Night (David Tukhmanov song)

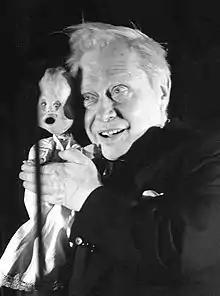
Sergey Obraztsov

In 1984, the song was recorded in Tukhmanov's studio and aired on the TV show "The Music Kiosk". The show was seen by Sergey Obraztsov, one of the major officially recognized theater figures of the USSR, a puppeteer who wrote a devastating article on the song in the newspaper "Soviet Culture". At the conclusion of his article, Obraztsov wrote: "I hope that this song will sound no more", after which "Night" was completely banned. Tukhmanov, after almost thirty years, recalled this: "An item appeared in the newspaper, in which it was written: how can you take such holy verses and make a pop song out of them?" Noskov found out some things regarding the prohibition, although no one even contacted him regarding this incident: "Tukhmanov said that the authorities do not like my vocal timbre". For Nikolai Noskov, the ban on the song became a landmark; not only the song was banned, but also him: